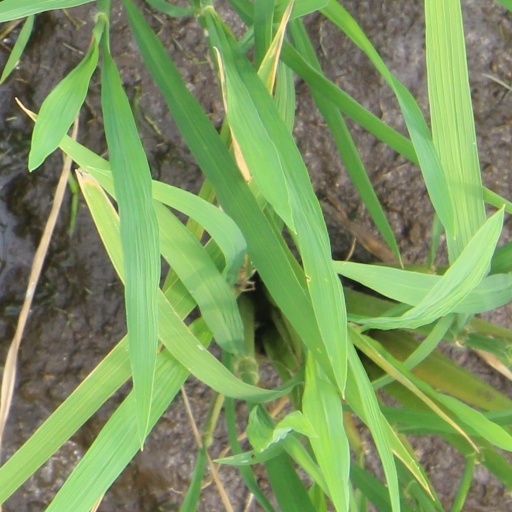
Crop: rice